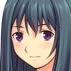
Portrait style: Anime Portrait